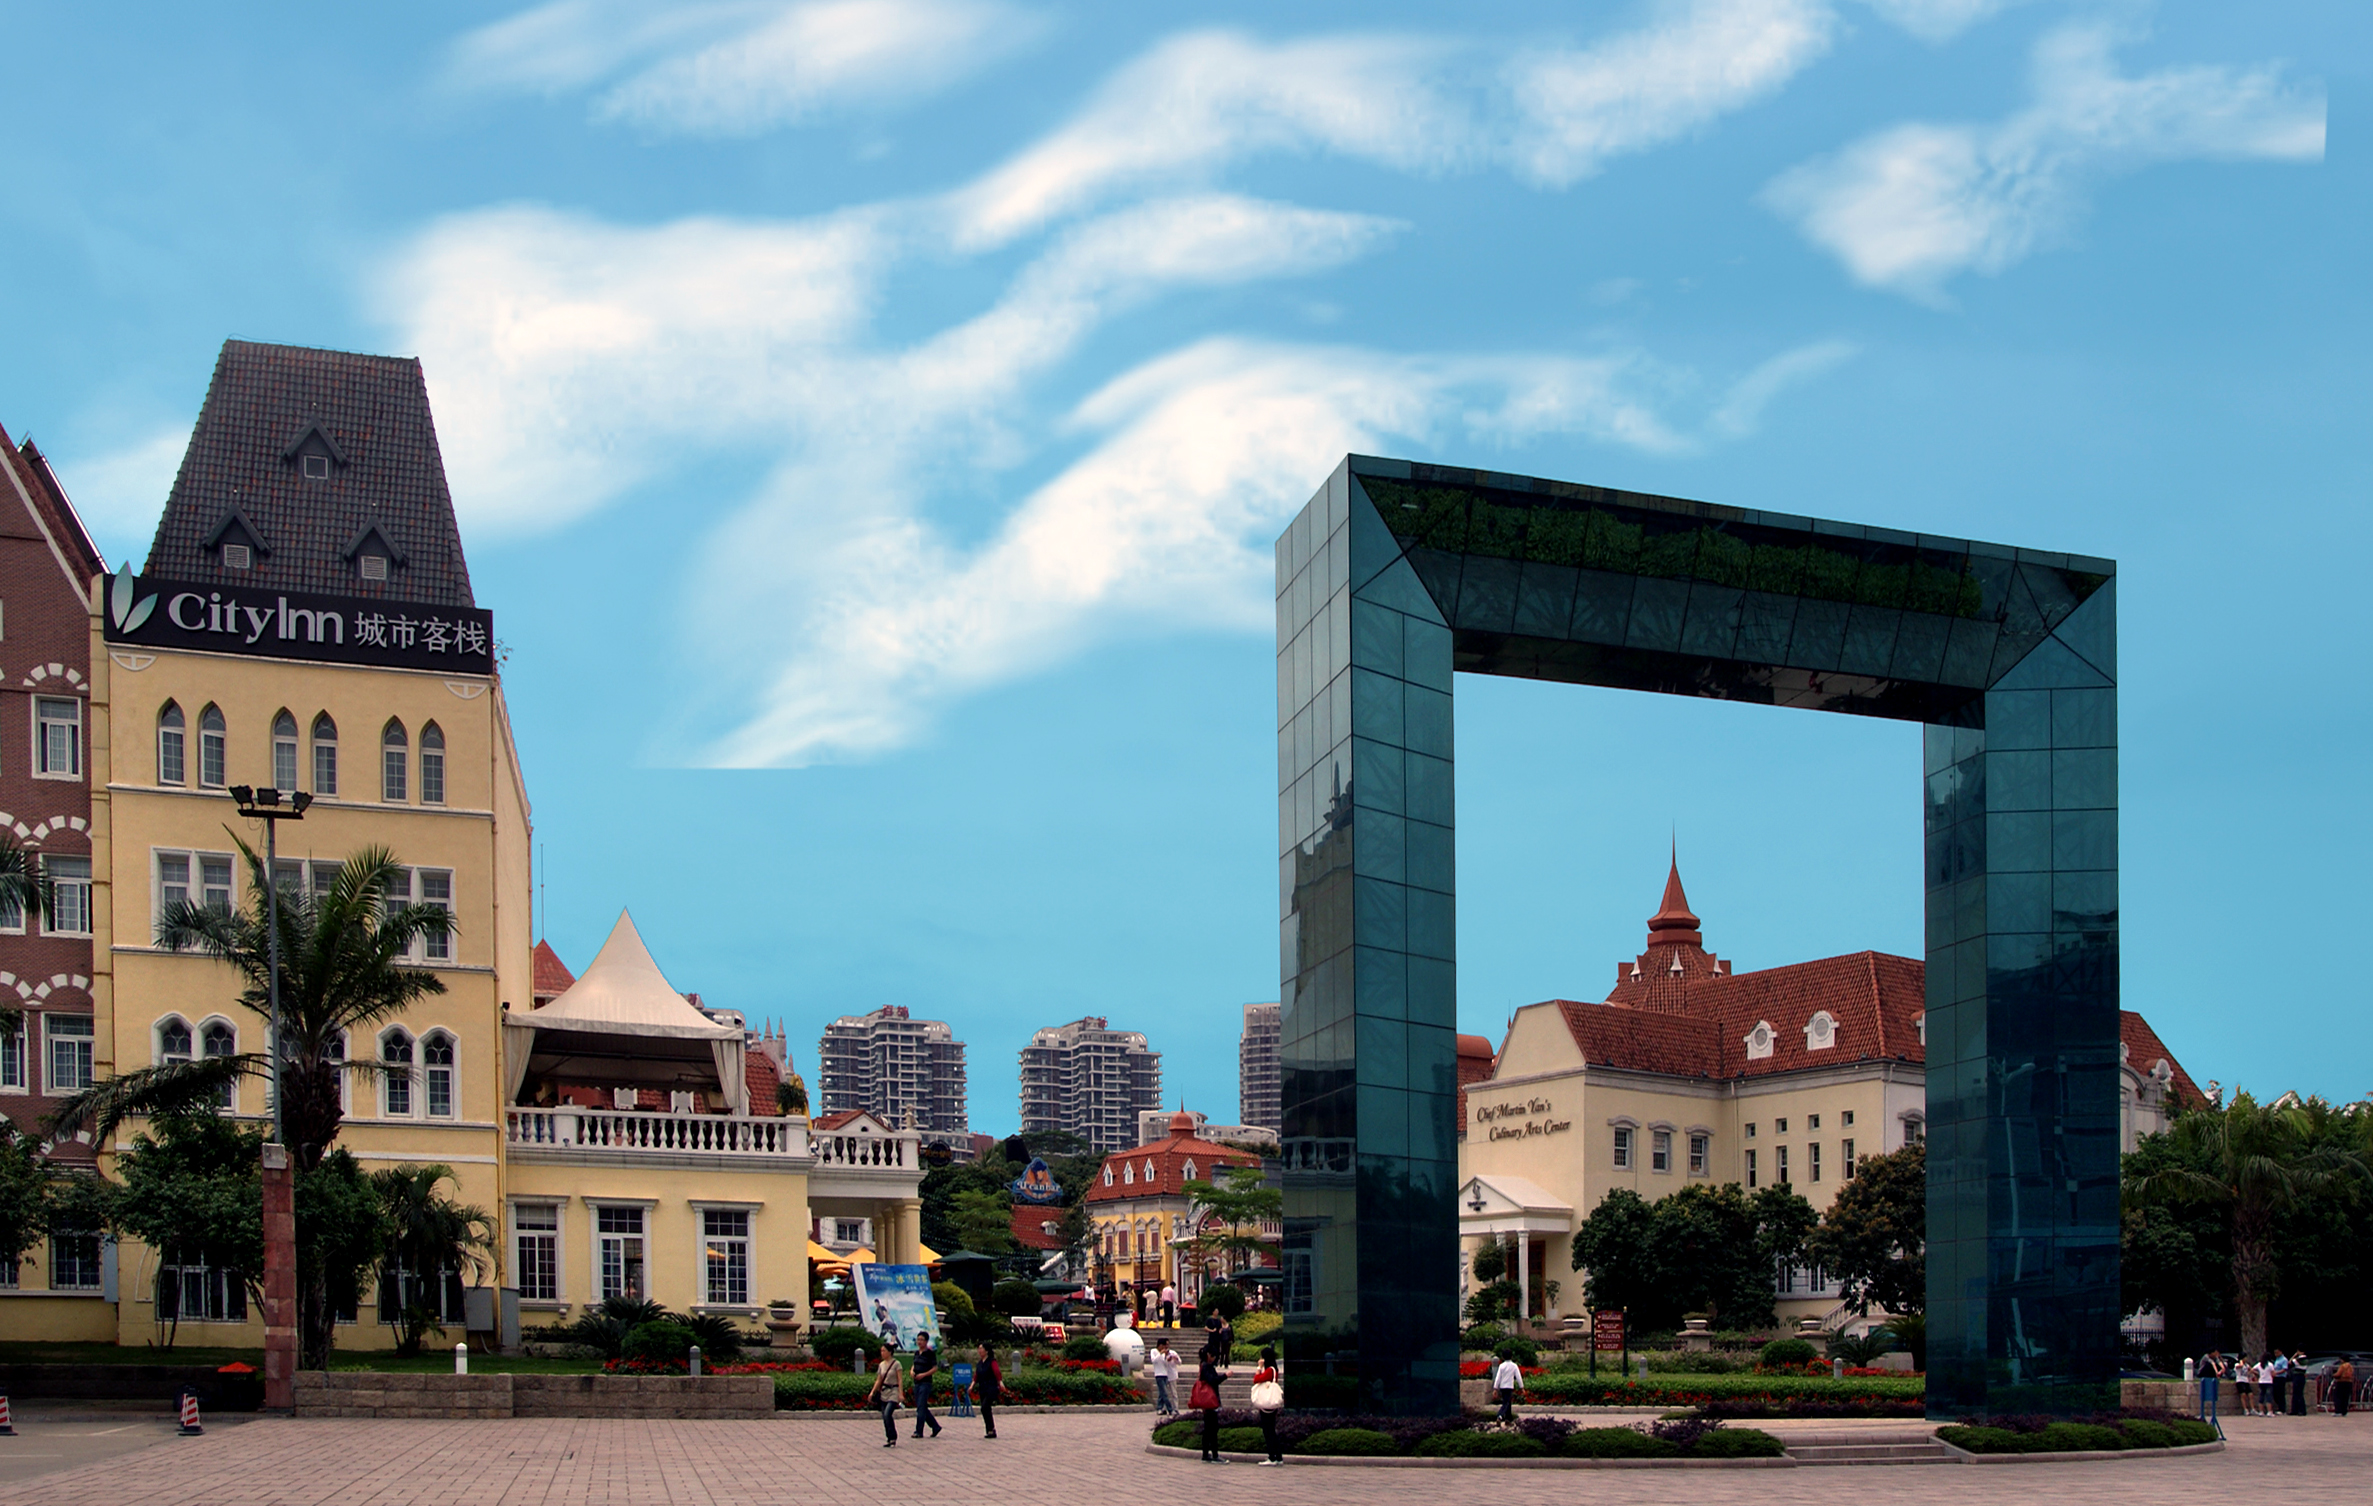
architecture, town, building, city, cityscape, downtown, plaza, landmark, facade, tourism, tower block, publicdomain, town square, china, themeparks, shenzhen, windowsoftheworld, neighbourhood, urban area, human settlement